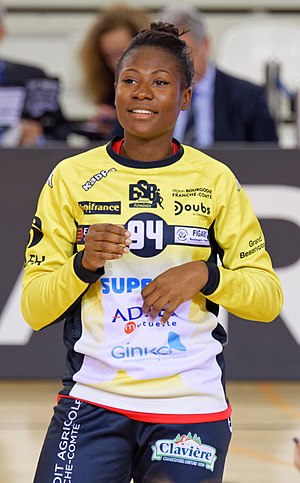
Catherine Gabriel
Gabriel i 2016
Catherine Gabriel er en kvindelig fransk håndboldspiller som spiller for franske Nantes Loire Atlantique Handball og Frankrigs kvindehåndboldlandshold.